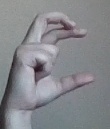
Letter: thal